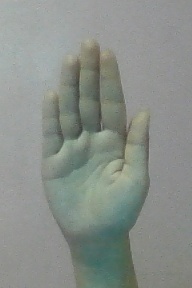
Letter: seen